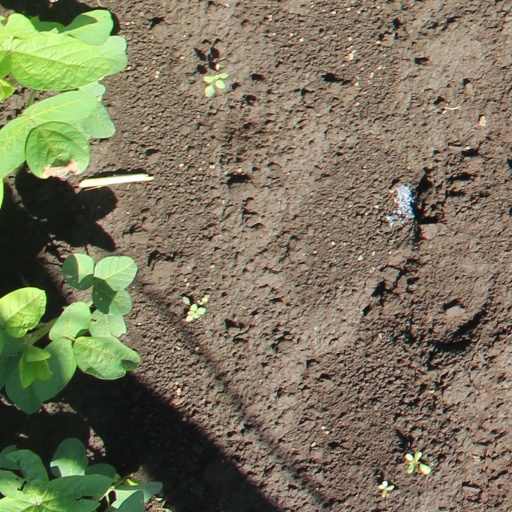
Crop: soybean